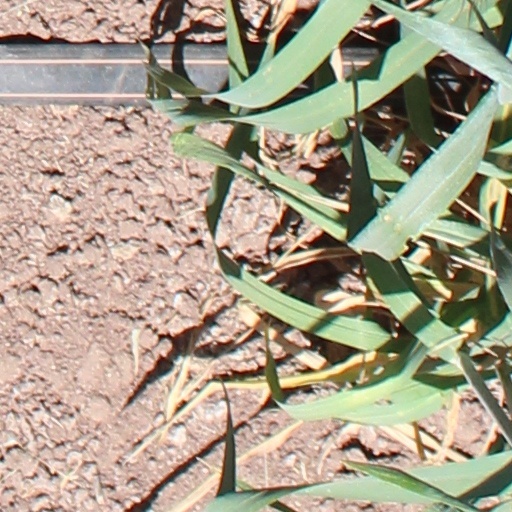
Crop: wheat